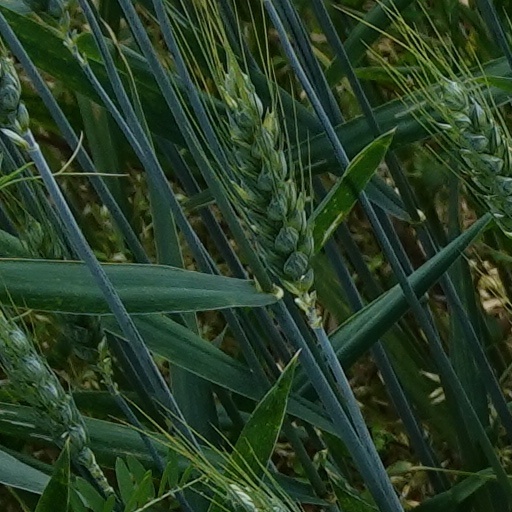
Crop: wheat